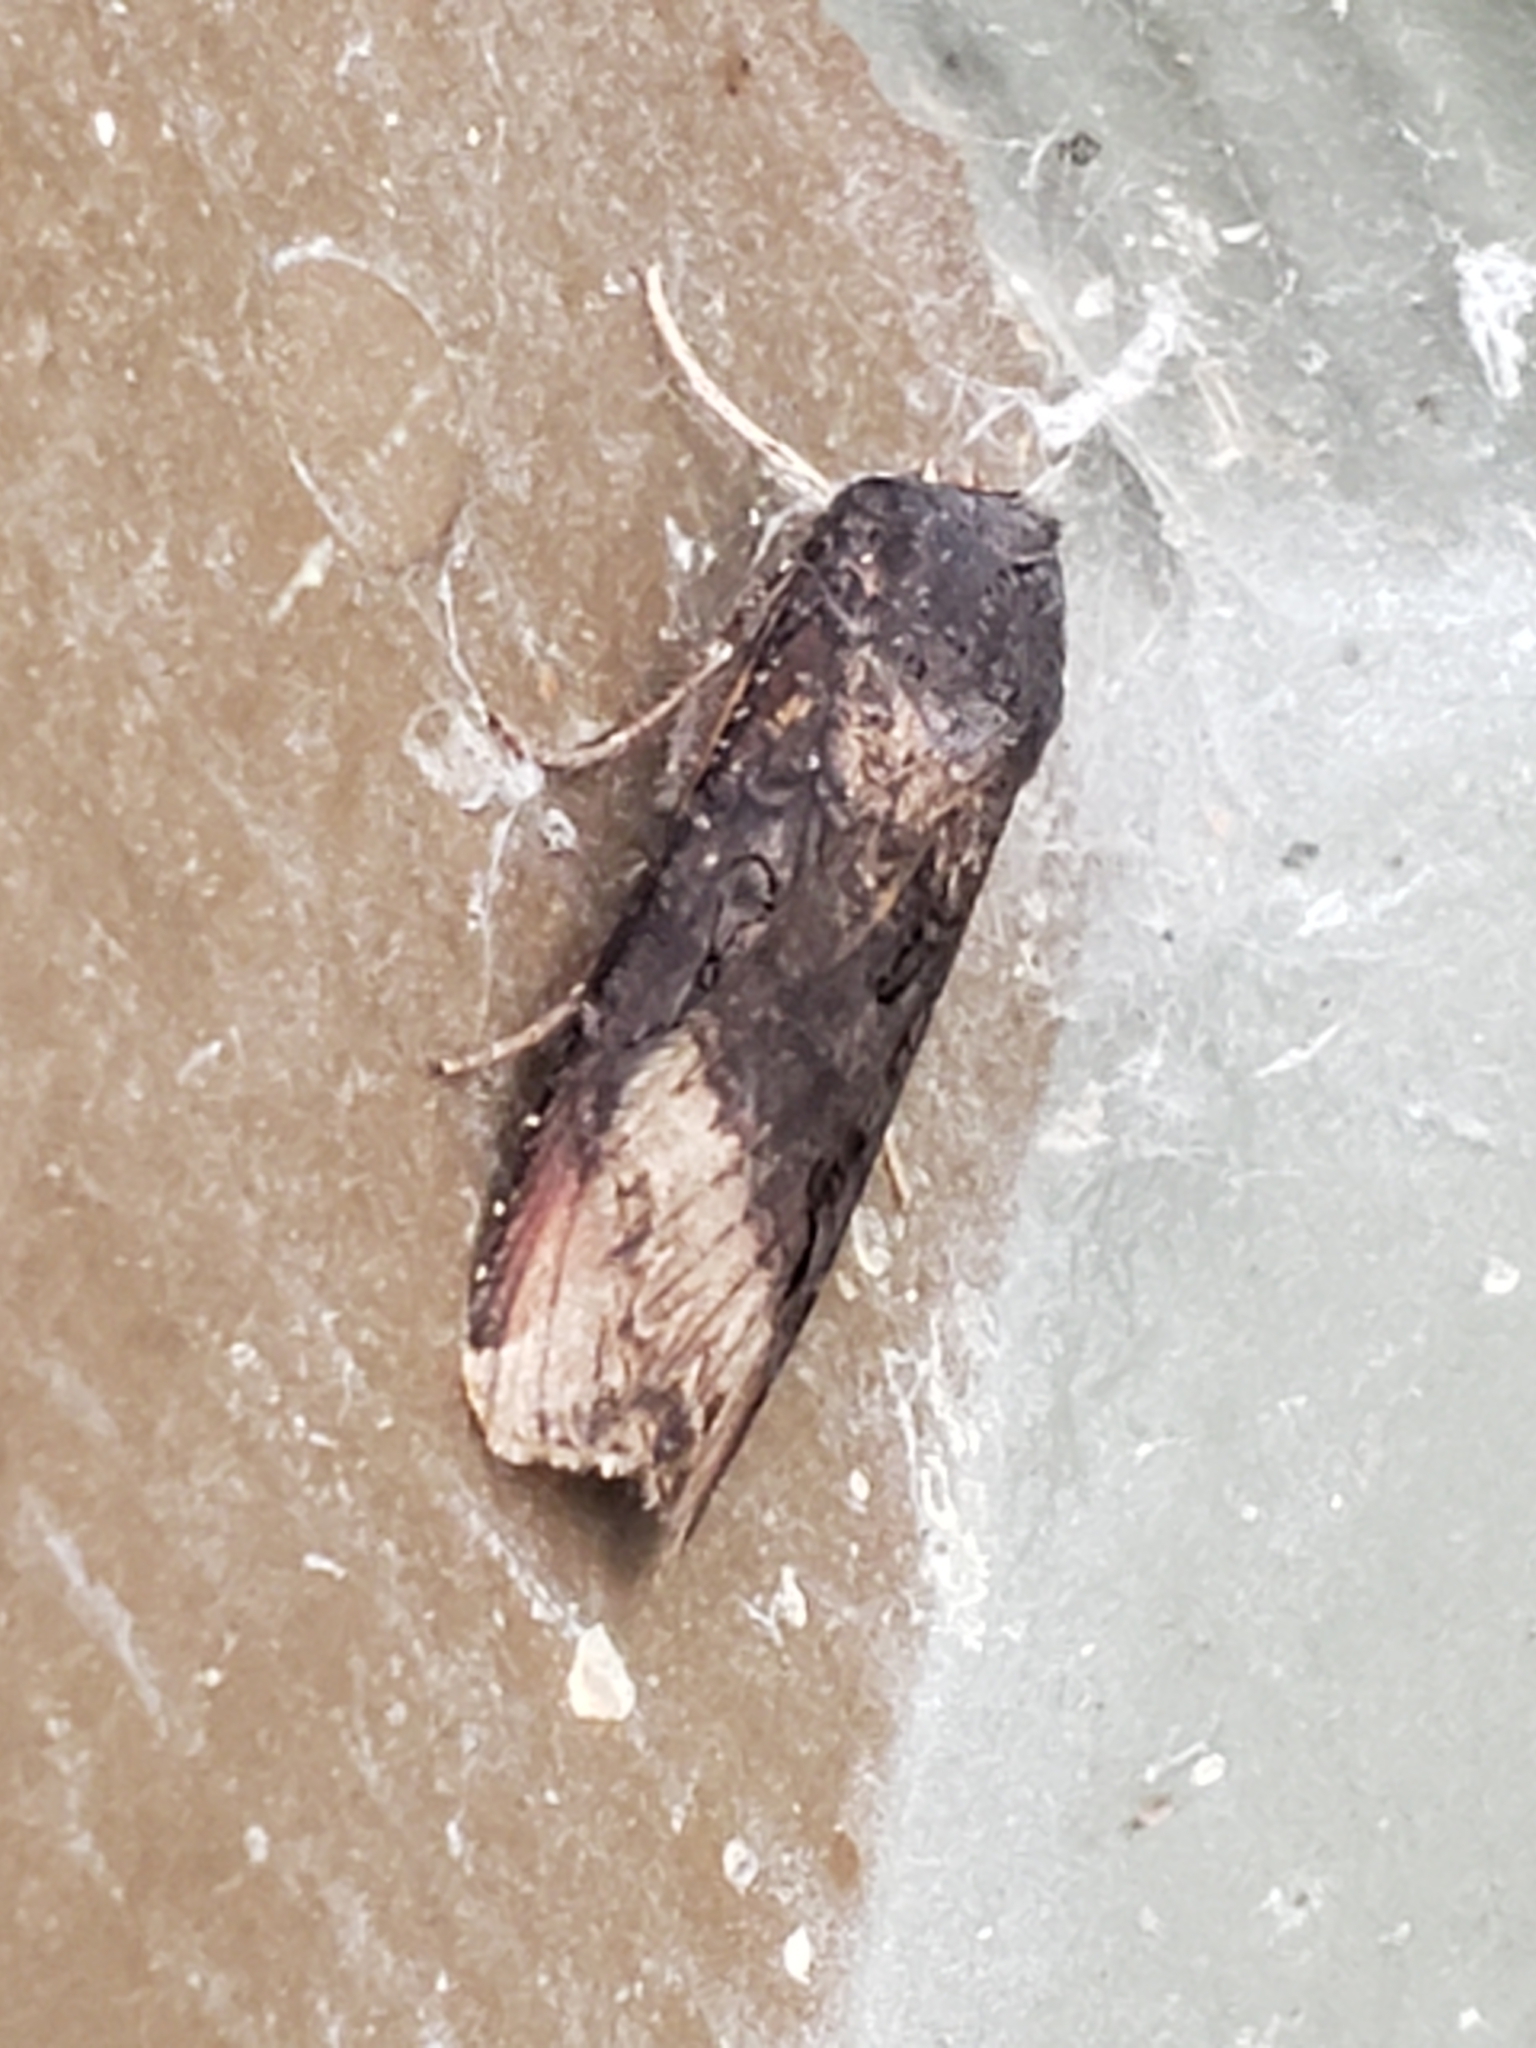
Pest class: cutworms